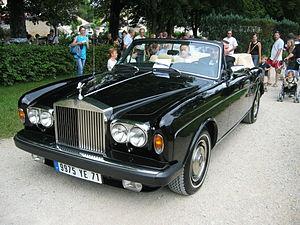
La Rolls-Royce Silver Shadow est une automobile de prestige développée par Rolls-Royce et commercialisée de 1965 à 1980. La variante cabriolet est commercialisée sous le nom de Rolls-Royce Corniche à partir de 1971. La Silver Shadow est produite de 1965 à 1976 et la Silver Shadow II de 1977 à 1980. À son époque, elle fut la Rolls-Royce la plus vendue.